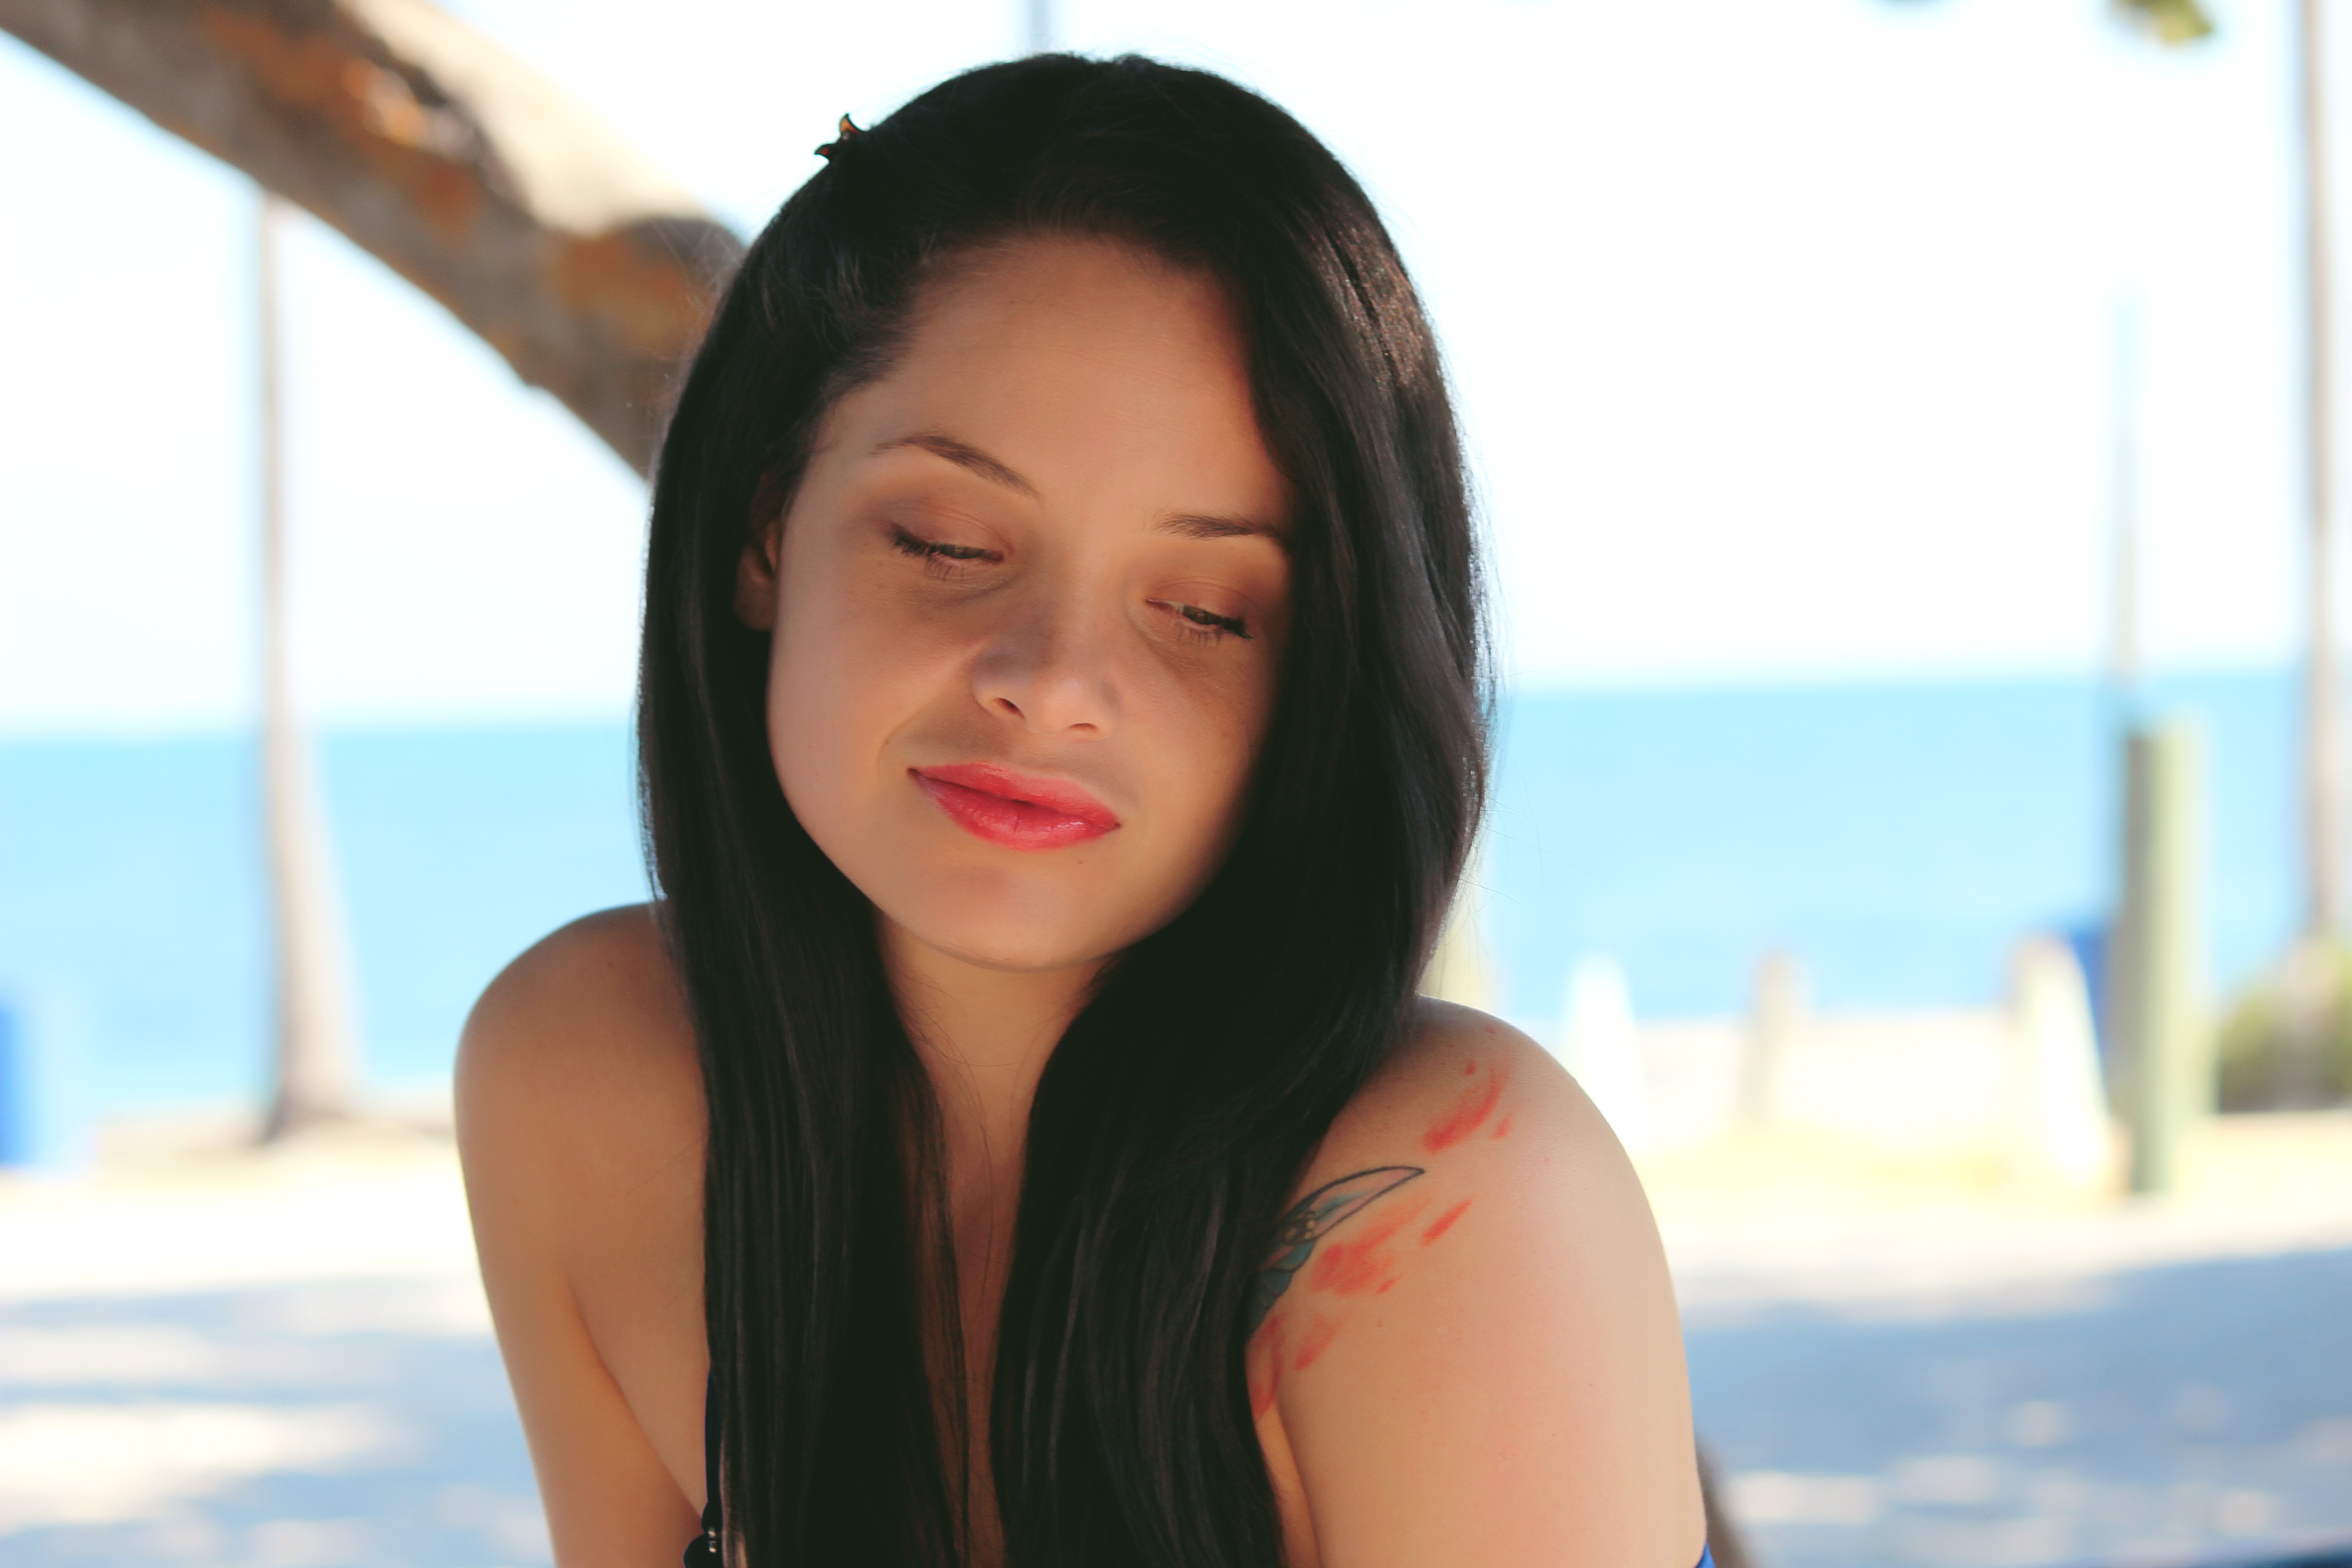
hand, person, people, girl, woman, hair, photography, cute, female, leg, portrait, model, young, lady, lifestyle, facial expression, hairstyle, smile, long hair, human body, black hair, face, women, eye, head, skin, beauty, sexy, style, organ, attractive, emotion, adult, abdomen, photo shoot, brown hair, beach day, portrait photography